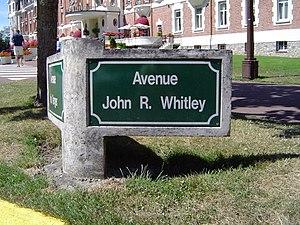
John Robinson Whitley, né à Leeds en 1843 et mort à Condette le 22 mars 1922, est un homme d'affaires britannique à l'origine du développement d'abord des expositions du Earls Court Exhibition Centre à Londres depuis 1887 et ensuite de la station du Touquet-Paris-Plage puis de la création de la station d'Hardelot-Plage.
Le dictionnaire des rues du Touquet-Paris-Plage est le dictionnaire des rues du Touquet-Paris-Plage, commune française située dans le département du Pas-de-Calais en région Hauts-de-France.